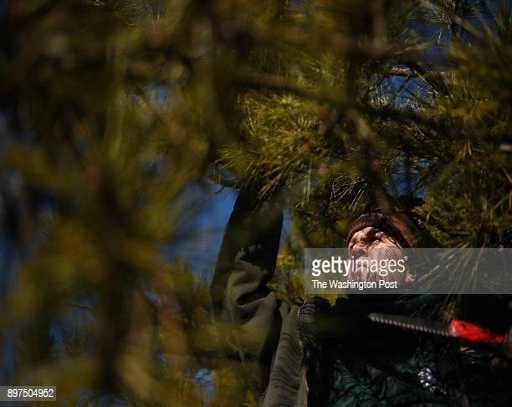
horticultural technician cleans out a tree